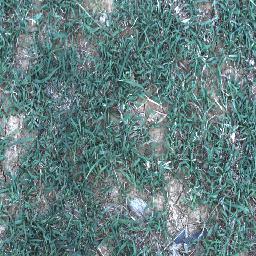
Label: negative